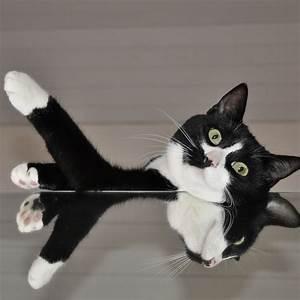
cat